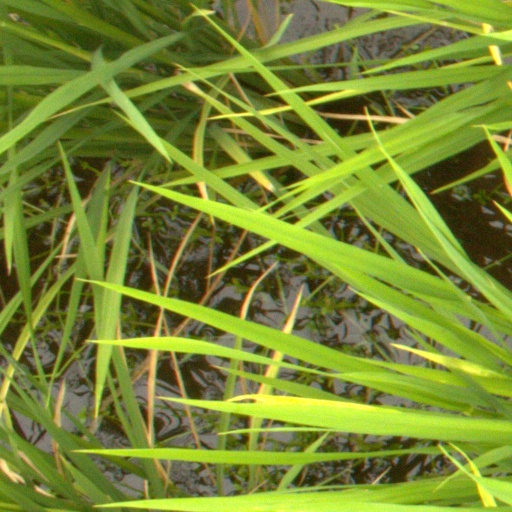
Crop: rice